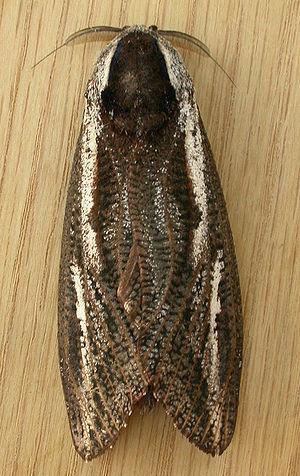
Endoxyla_leucomochla
Endoxyla leucomochla est une espèce de lépidoptères endémique d'Australie, de la famille des Cossidae.